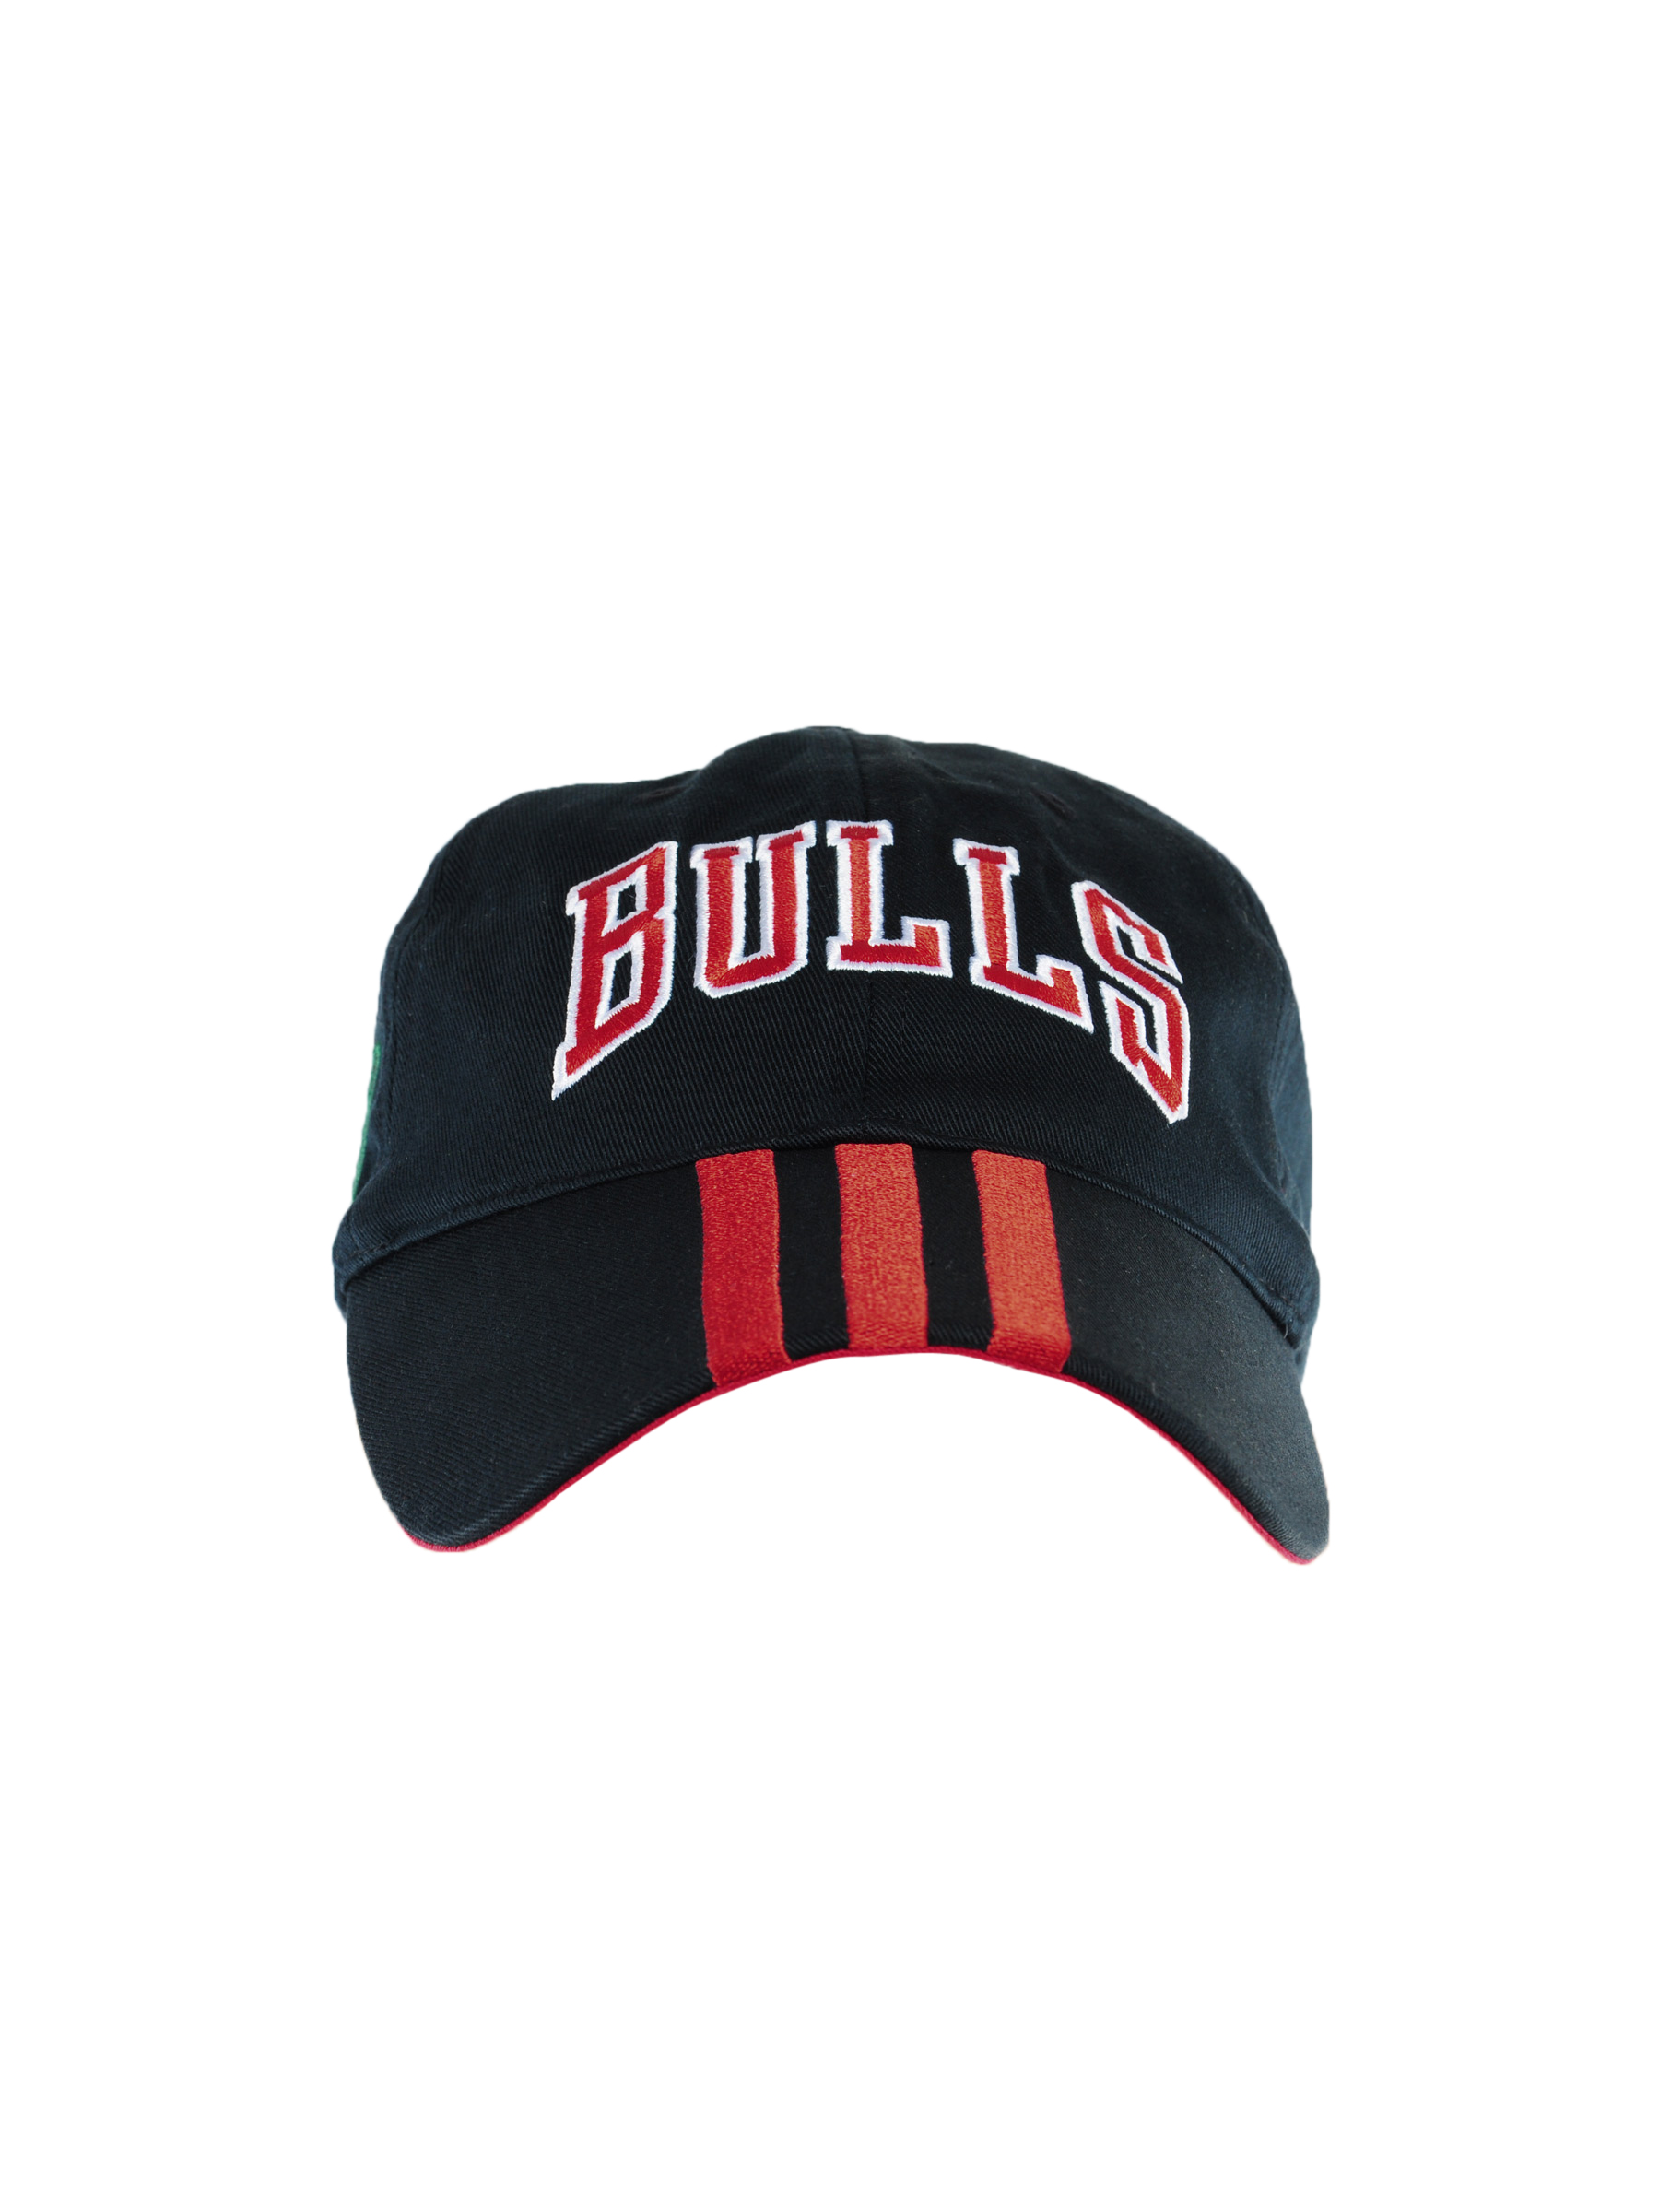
ADIDAS Unisex Chicago Bulls Black Cap
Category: Accessories / Headwear / Caps
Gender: Unisex
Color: Black
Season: Spring 2013
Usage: Sports